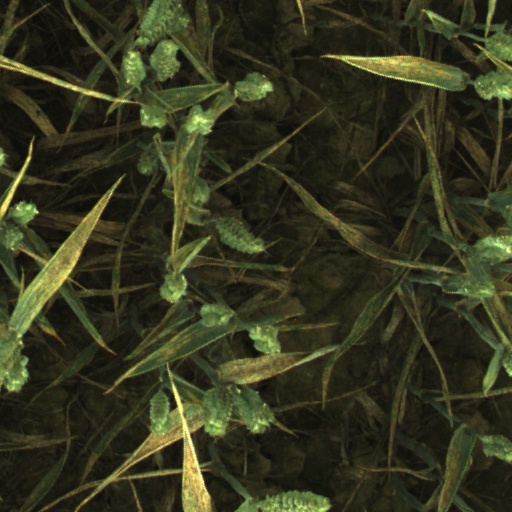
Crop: wheat